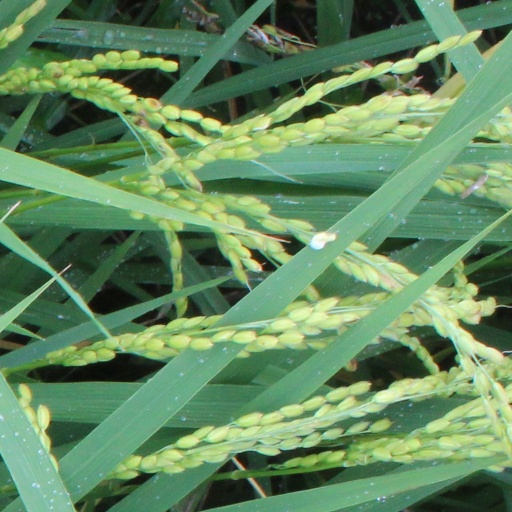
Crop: rice